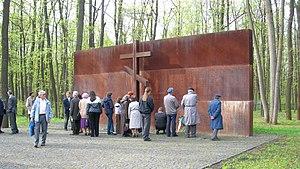
Piatykhatky est un village des environs de Kharkiv, en Ukraine, où fut retrouvé un des charniers soviétiques où furent enterrés les corps de diverses victimes des Grandes Purges de 1938-1939 et ceux de plusieurs milliers d'officiers polonais assassinés dans le cadre du massacre de Katyn. Plusieurs autres charniers soviétiques contiennent les dépouilles d'officiers polonais assassinés sur ordre de Staline peu après l'invasion de la Pologne conjointe avec les armées hitlériennes, dans le cadre du Pacte germano-soviétique du 23 août 1939. Le principal charnier est celui de Bykivnia, à Kiev, mais on en compte plusieurs autres, notamment près de Tver, anciennement Kalinine, dans le village de Mednoye.